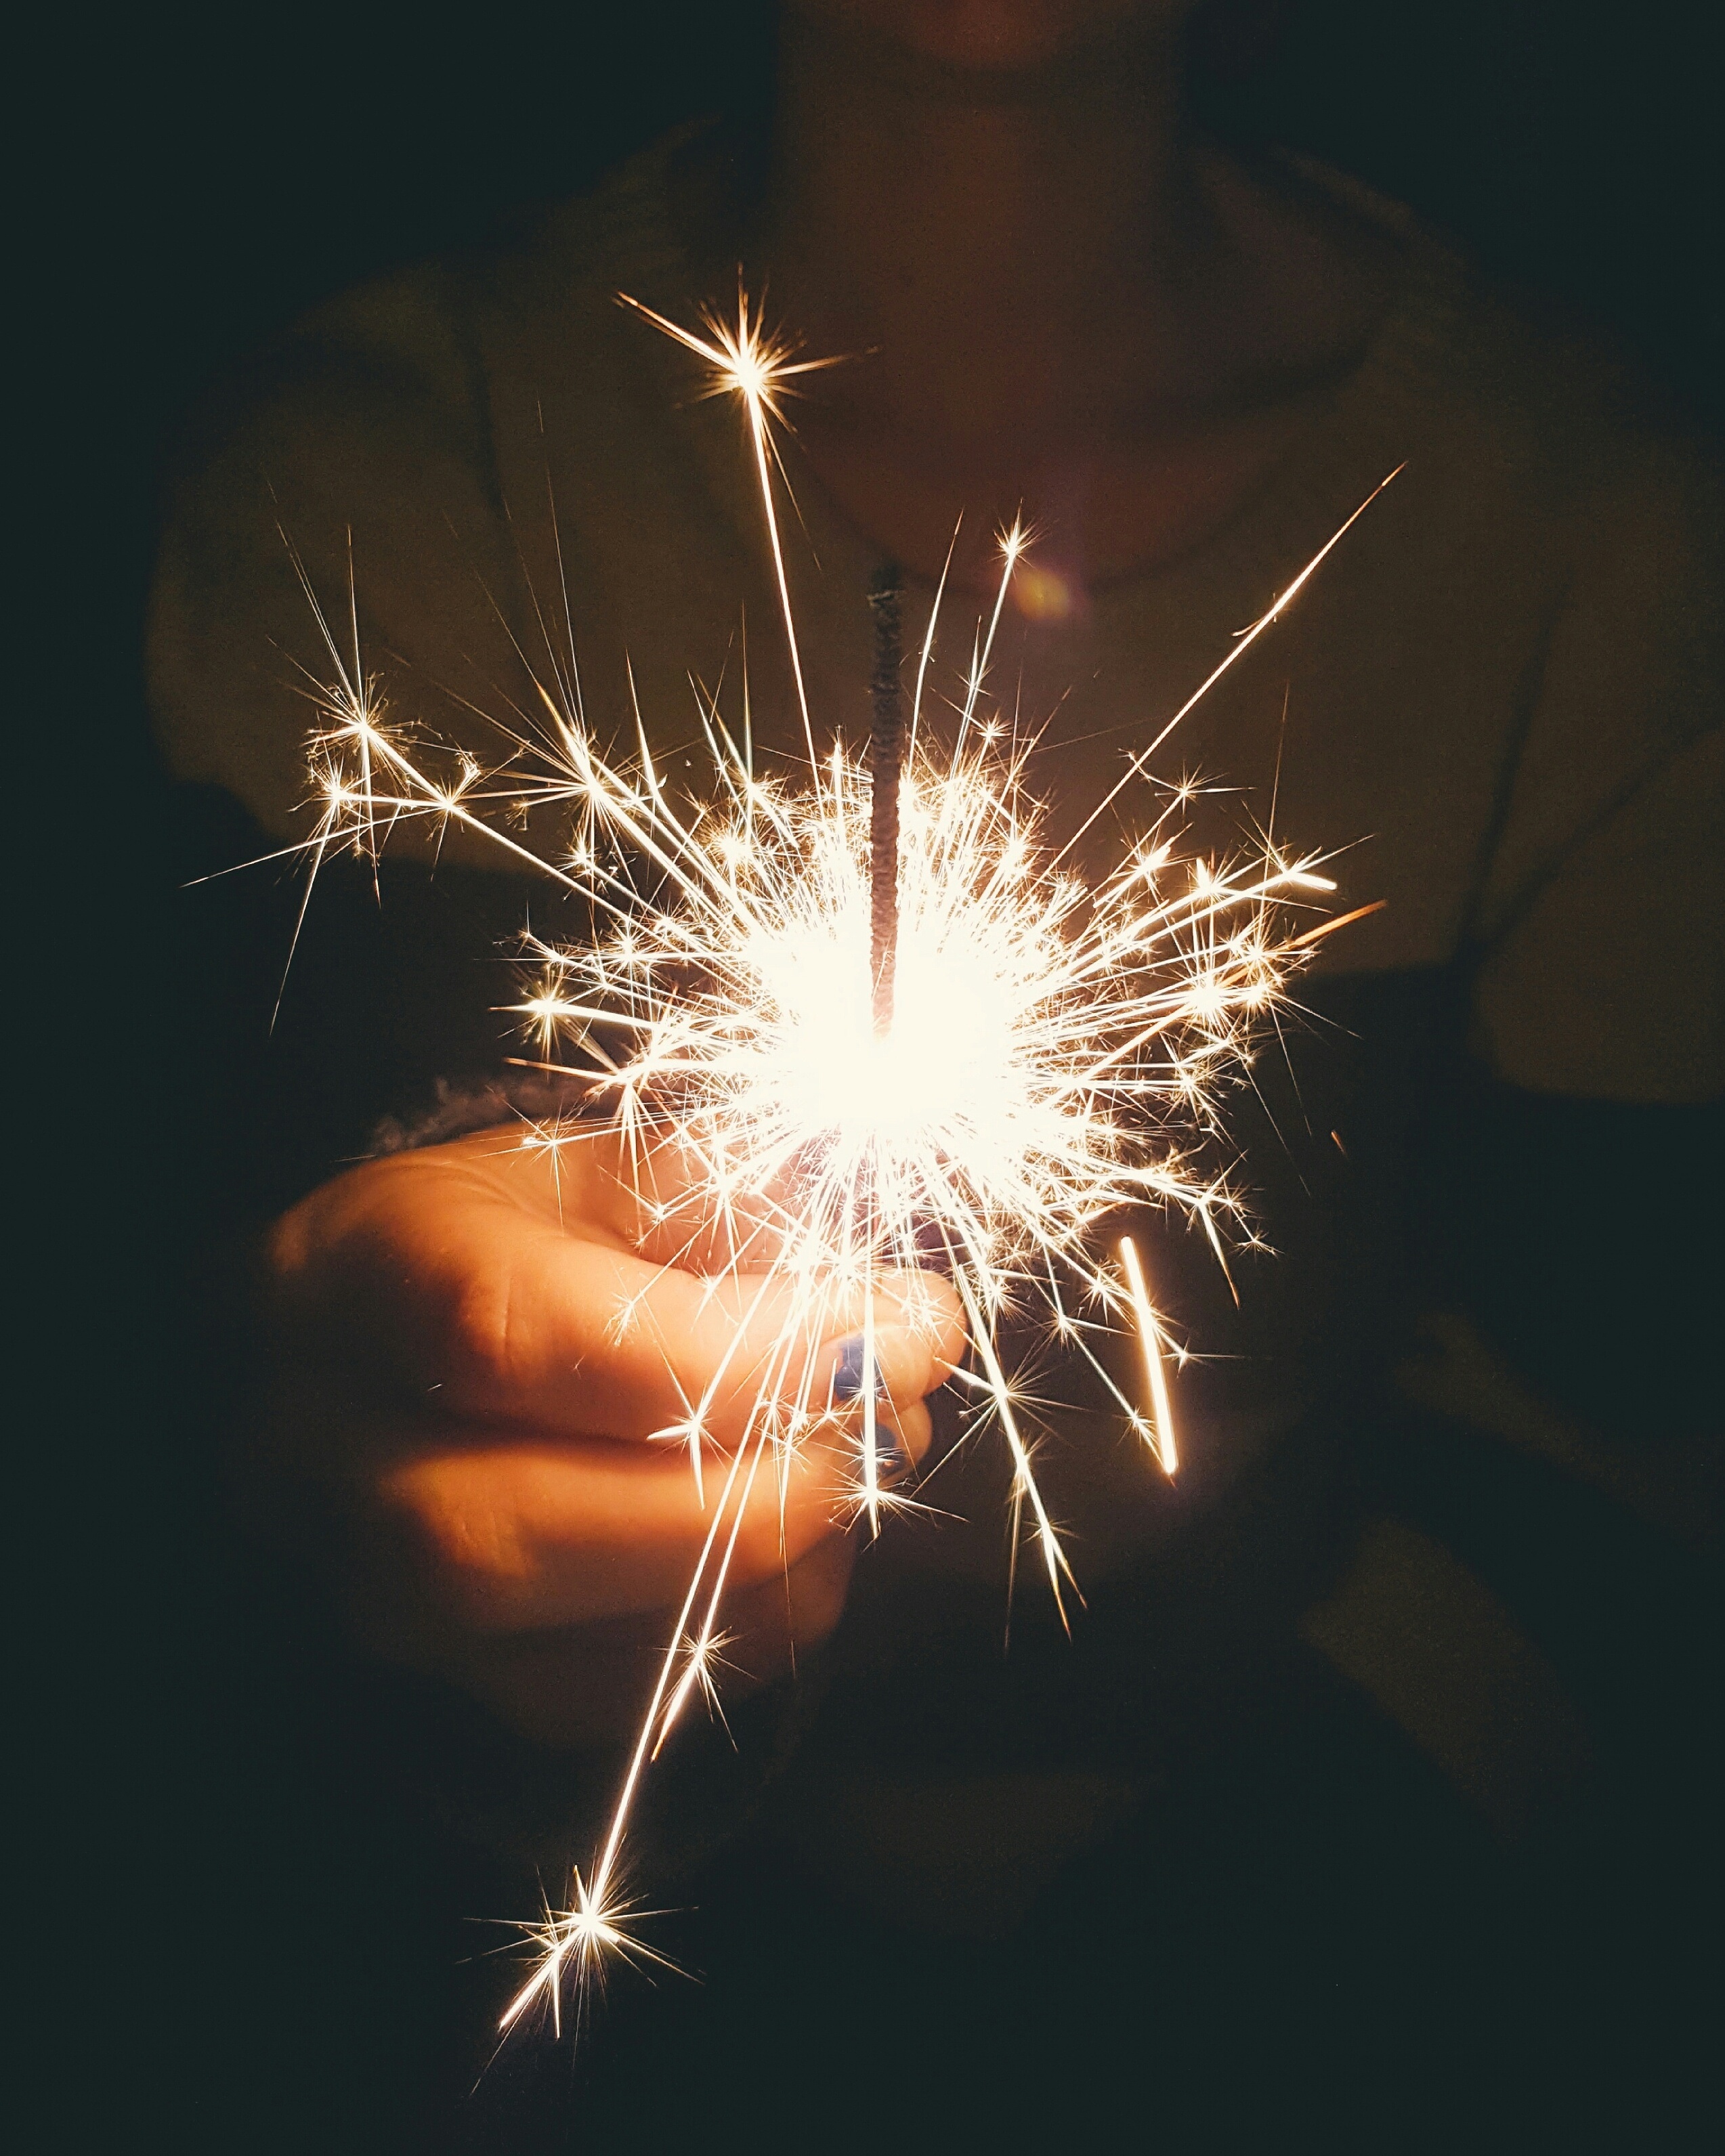
light, sunlight, flower, sparkler, fireworks